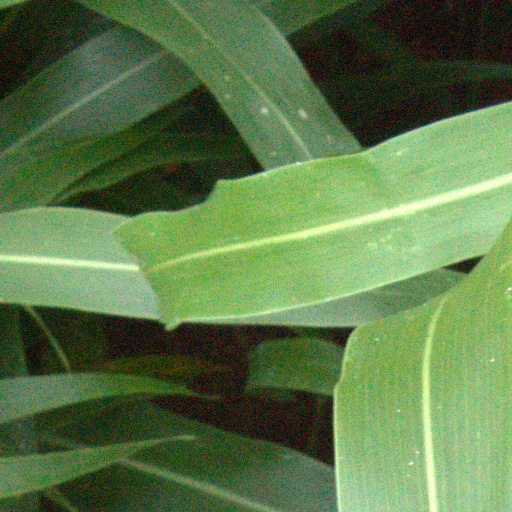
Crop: sorghum